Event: Ecuador Earthquake
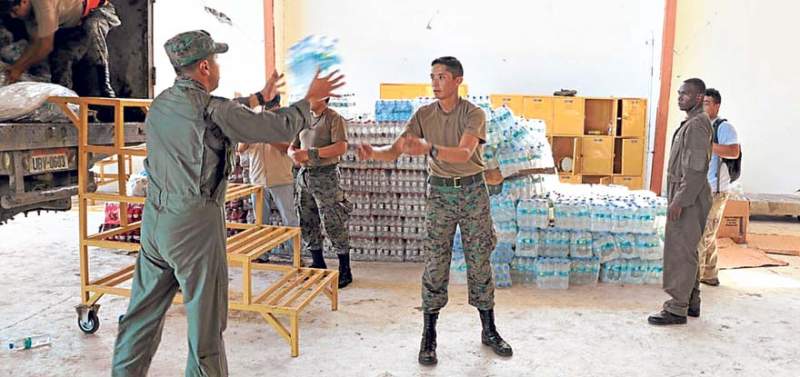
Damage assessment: no_damage